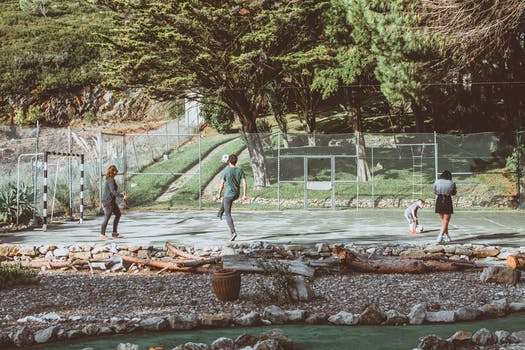
Label: No Watermark